Terrell Owens

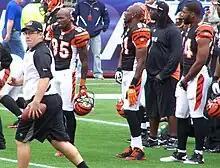
Owens (middle) with Chad Ochocinco before a game against the New England Patriots in September 2010.

On July 27, 2010, Owens signed a one-year contract with the Cincinnati Bengals. It was reportedly worth $2 million, with another $2 million possible from bonuses. He joined Carson Palmer and Chad Johnson, both of whom lobbied for the Bengals to sign Owens. With the retirement of Isaac Bruce, Owens spent his last active season in the NFL as the active career leader in receiving yards. He received his customary number, #81, given to him by free-agent acquisition wide receiver Antonio Bryant in exchange for an undisclosed sum of money, some of which went to a charity of Bryant's choice. He was ranked 91st by his fellow players on the NFL Top 100 Players of 2011.